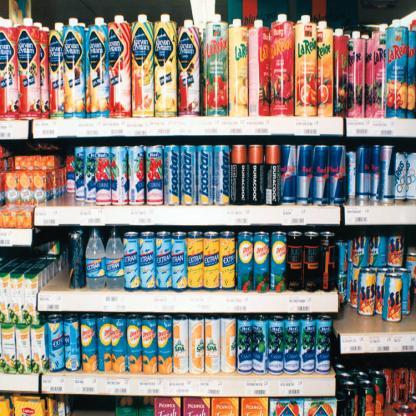
Scene: Indoor